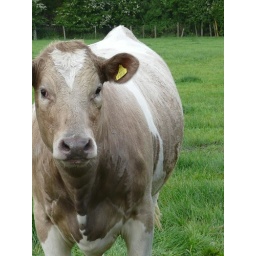
There are some cows in the field near my parents' house now.